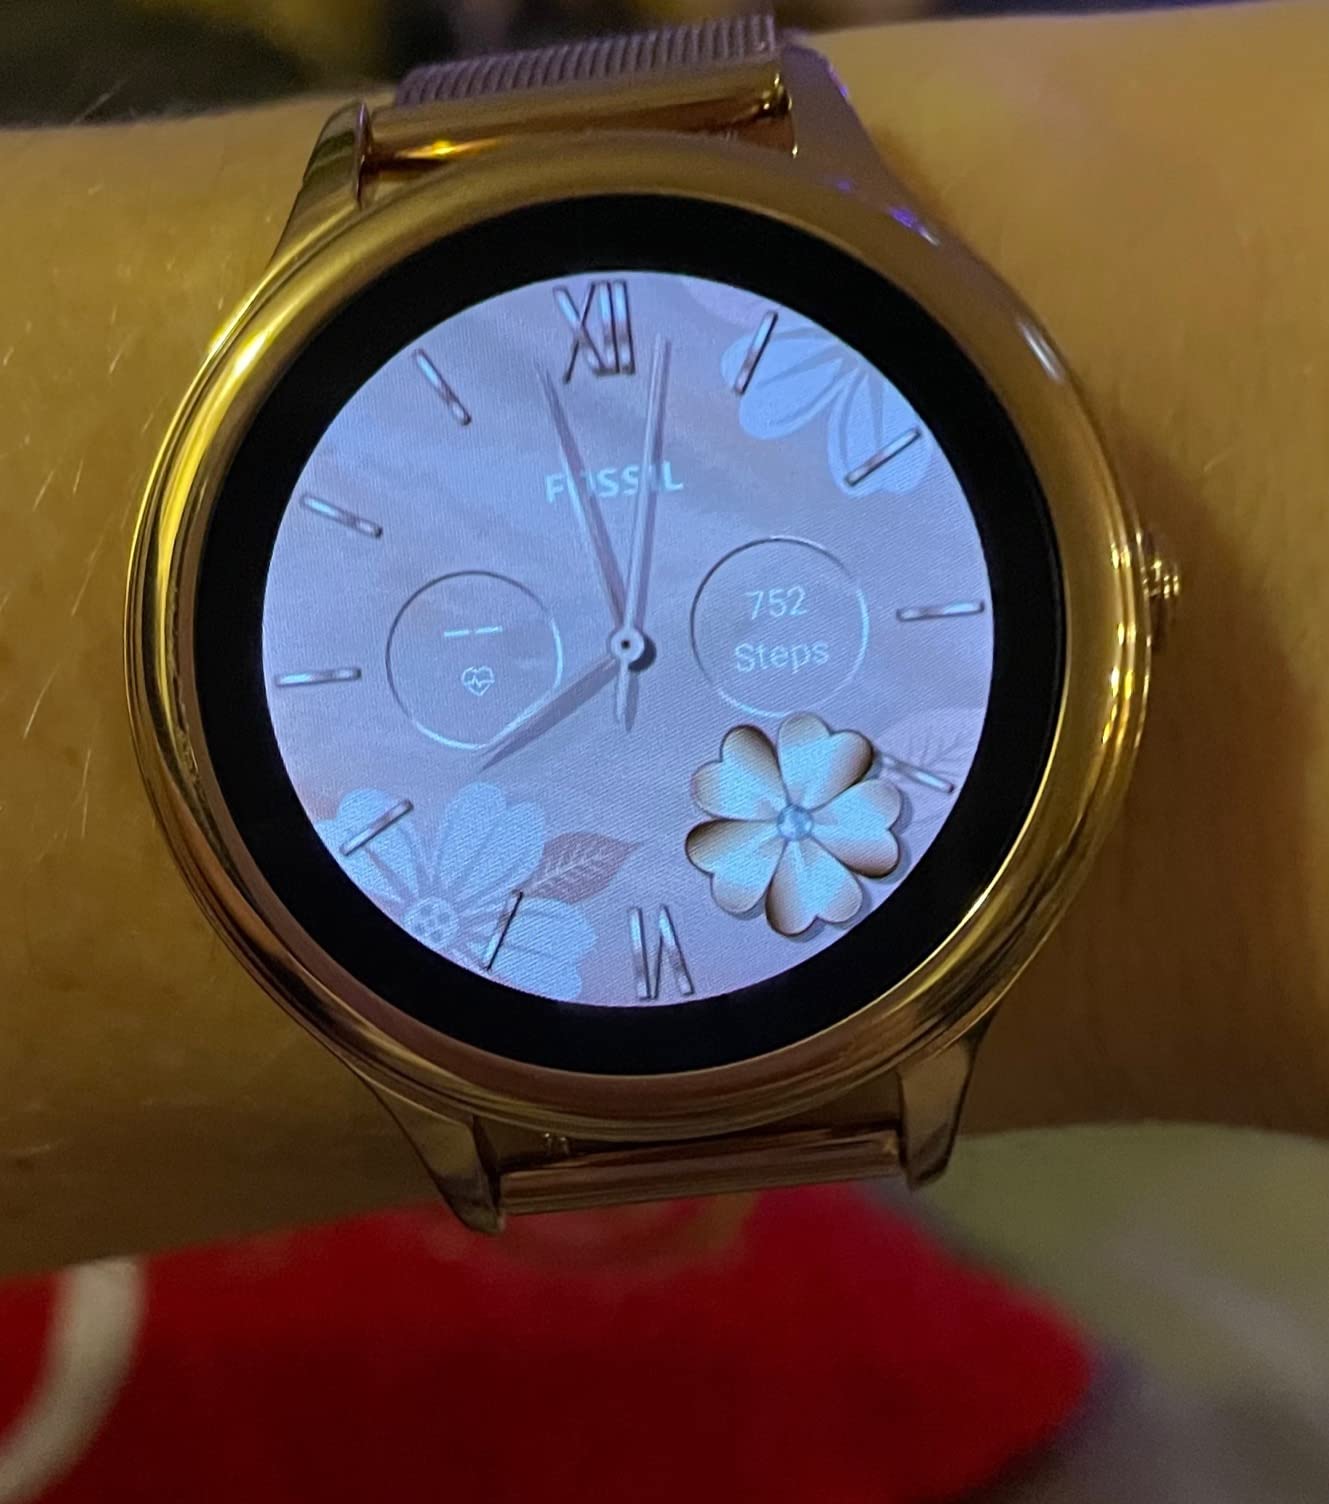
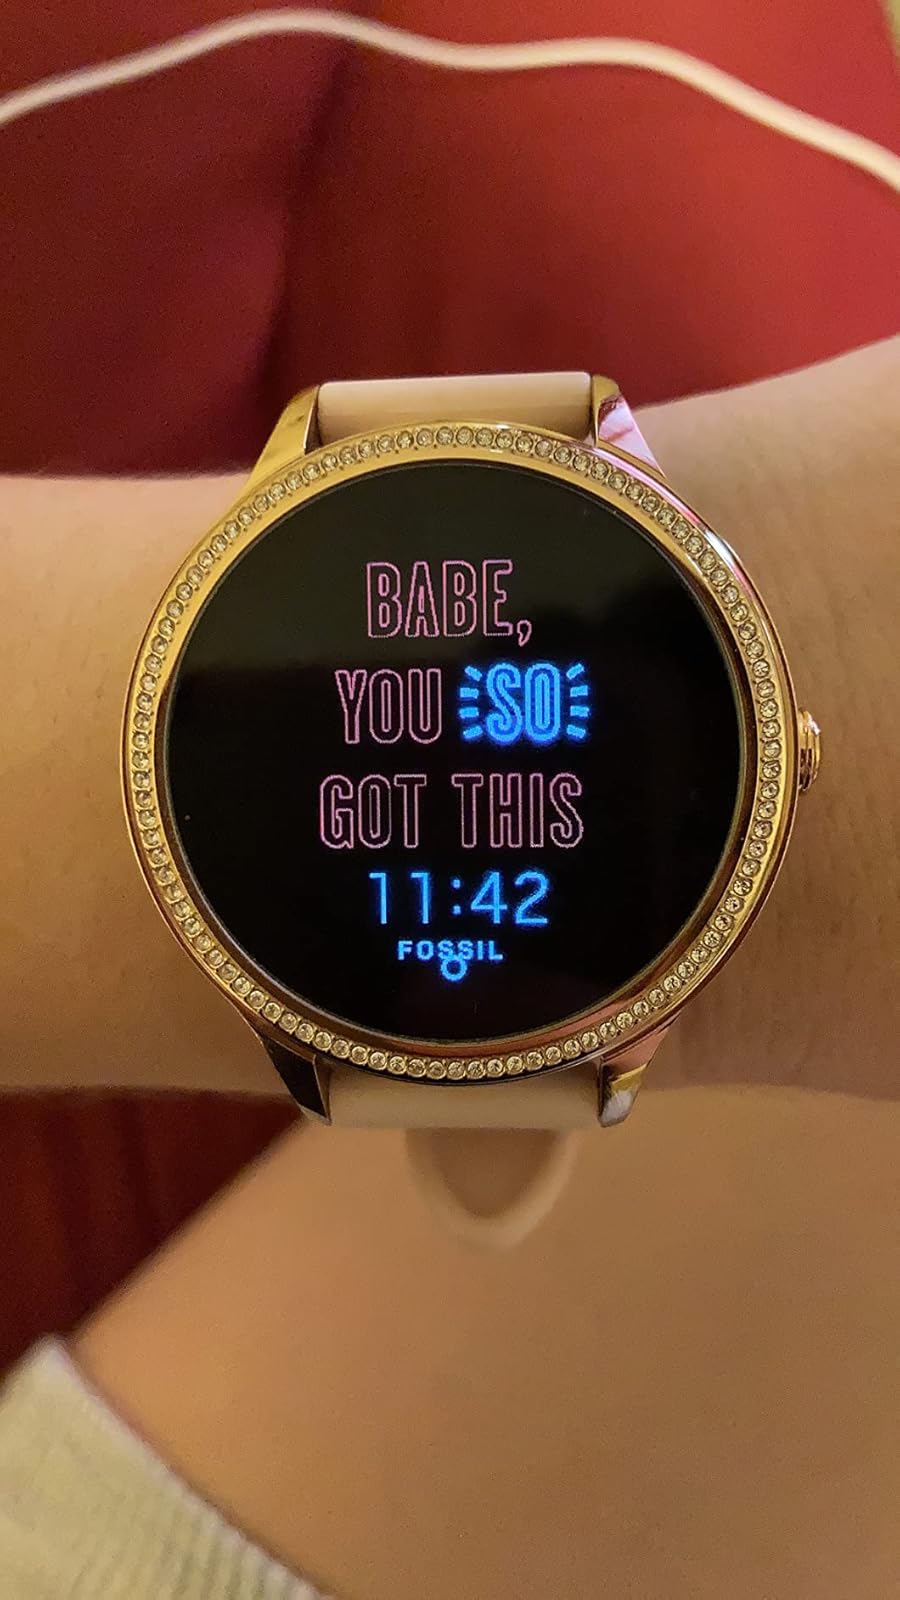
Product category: smartwatch
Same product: no